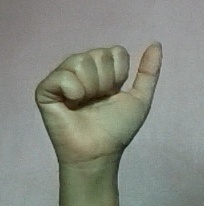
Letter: dhad